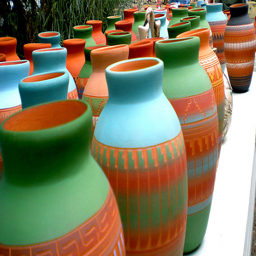
Decorative and colorful vases fill the table up.
Handmade vases, all the same size but all different colors.
Many differently colored pots are displayed for sale.
There are a few dozen vases for sale.
a close up of many vases near one another